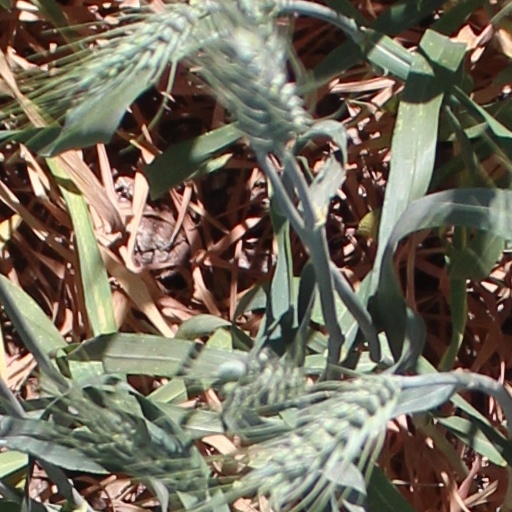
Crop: wheat